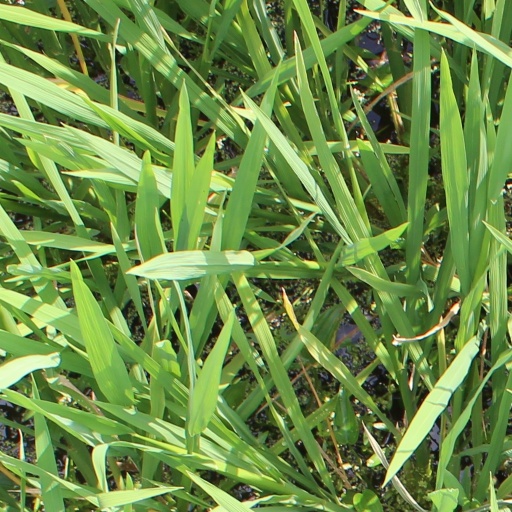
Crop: rice